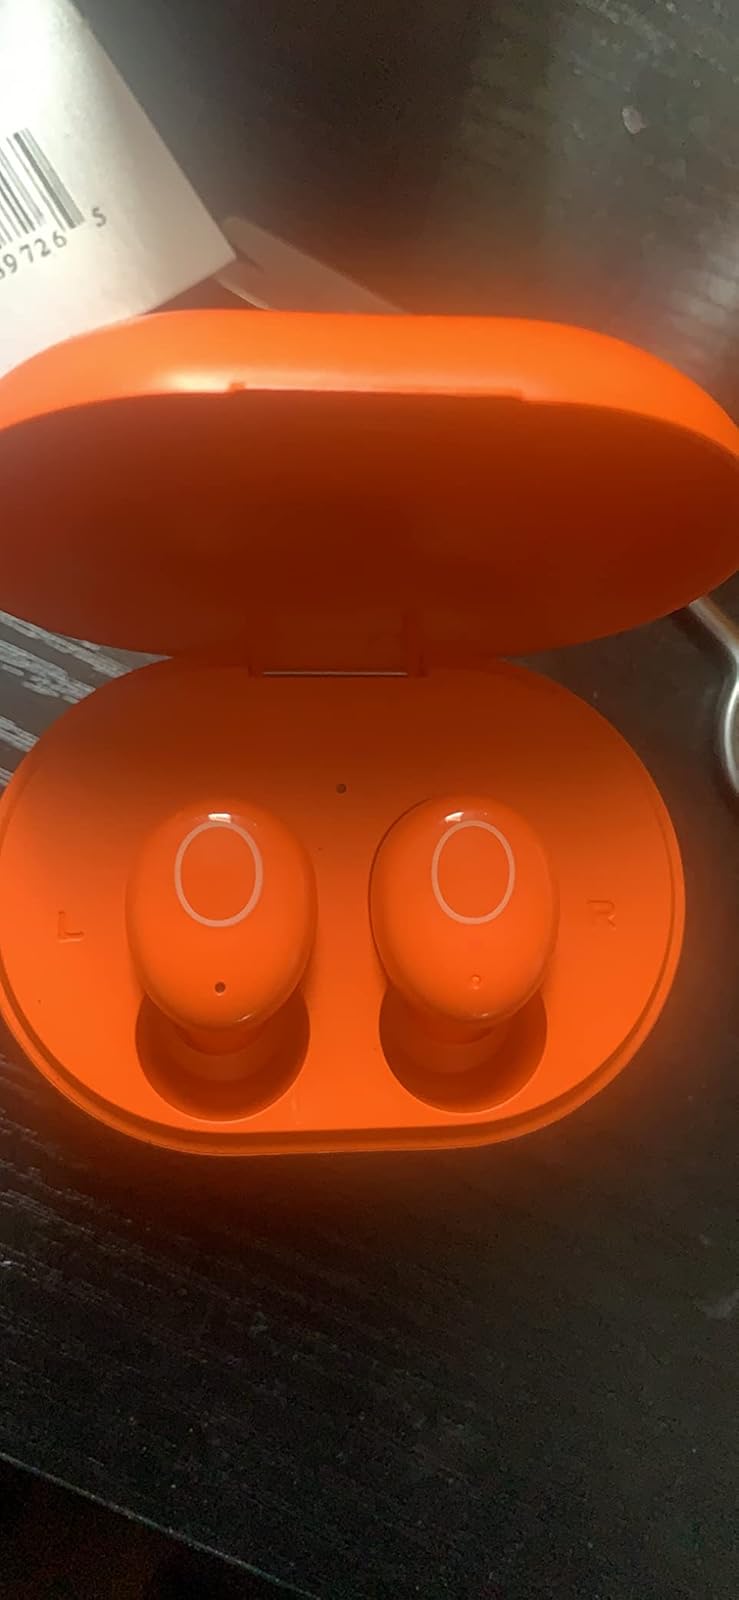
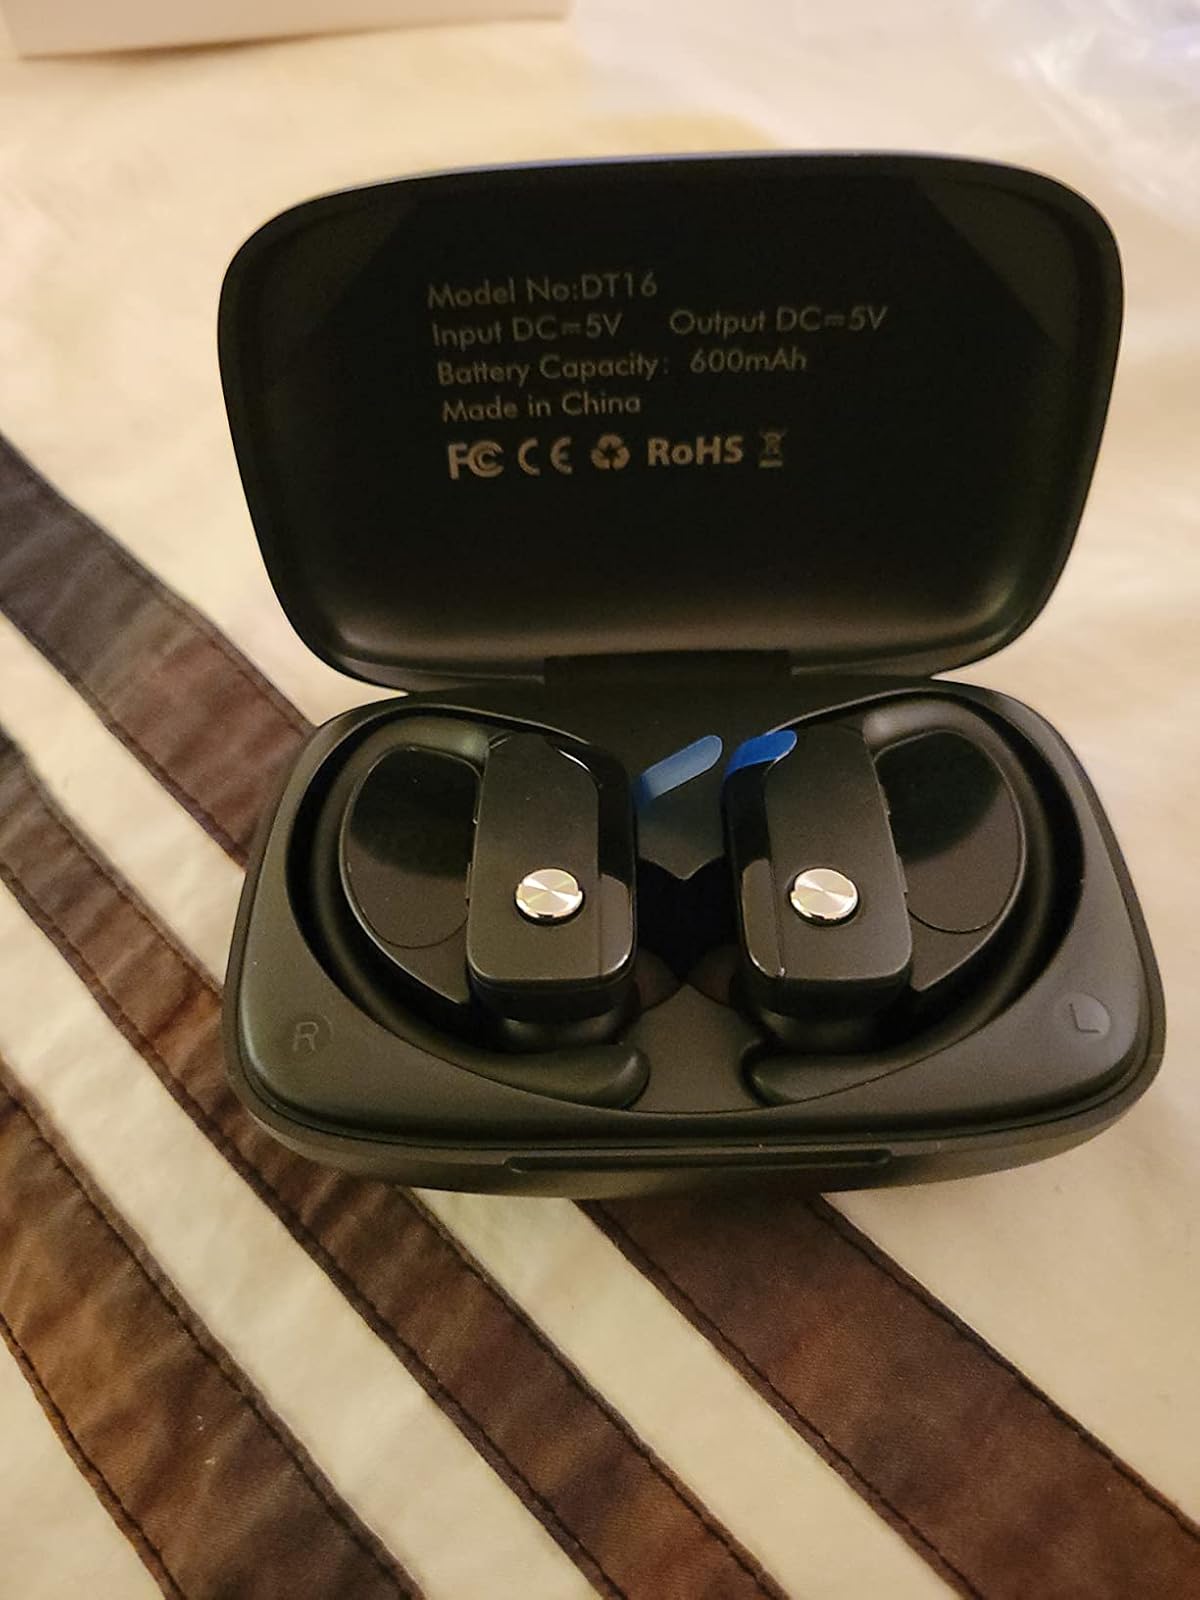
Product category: earbuds
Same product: no